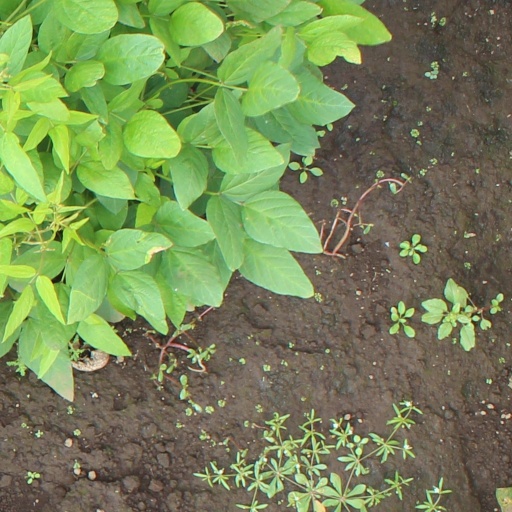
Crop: soybean